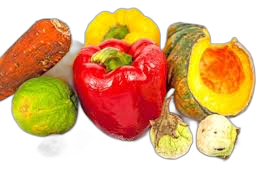
Waste category: biological